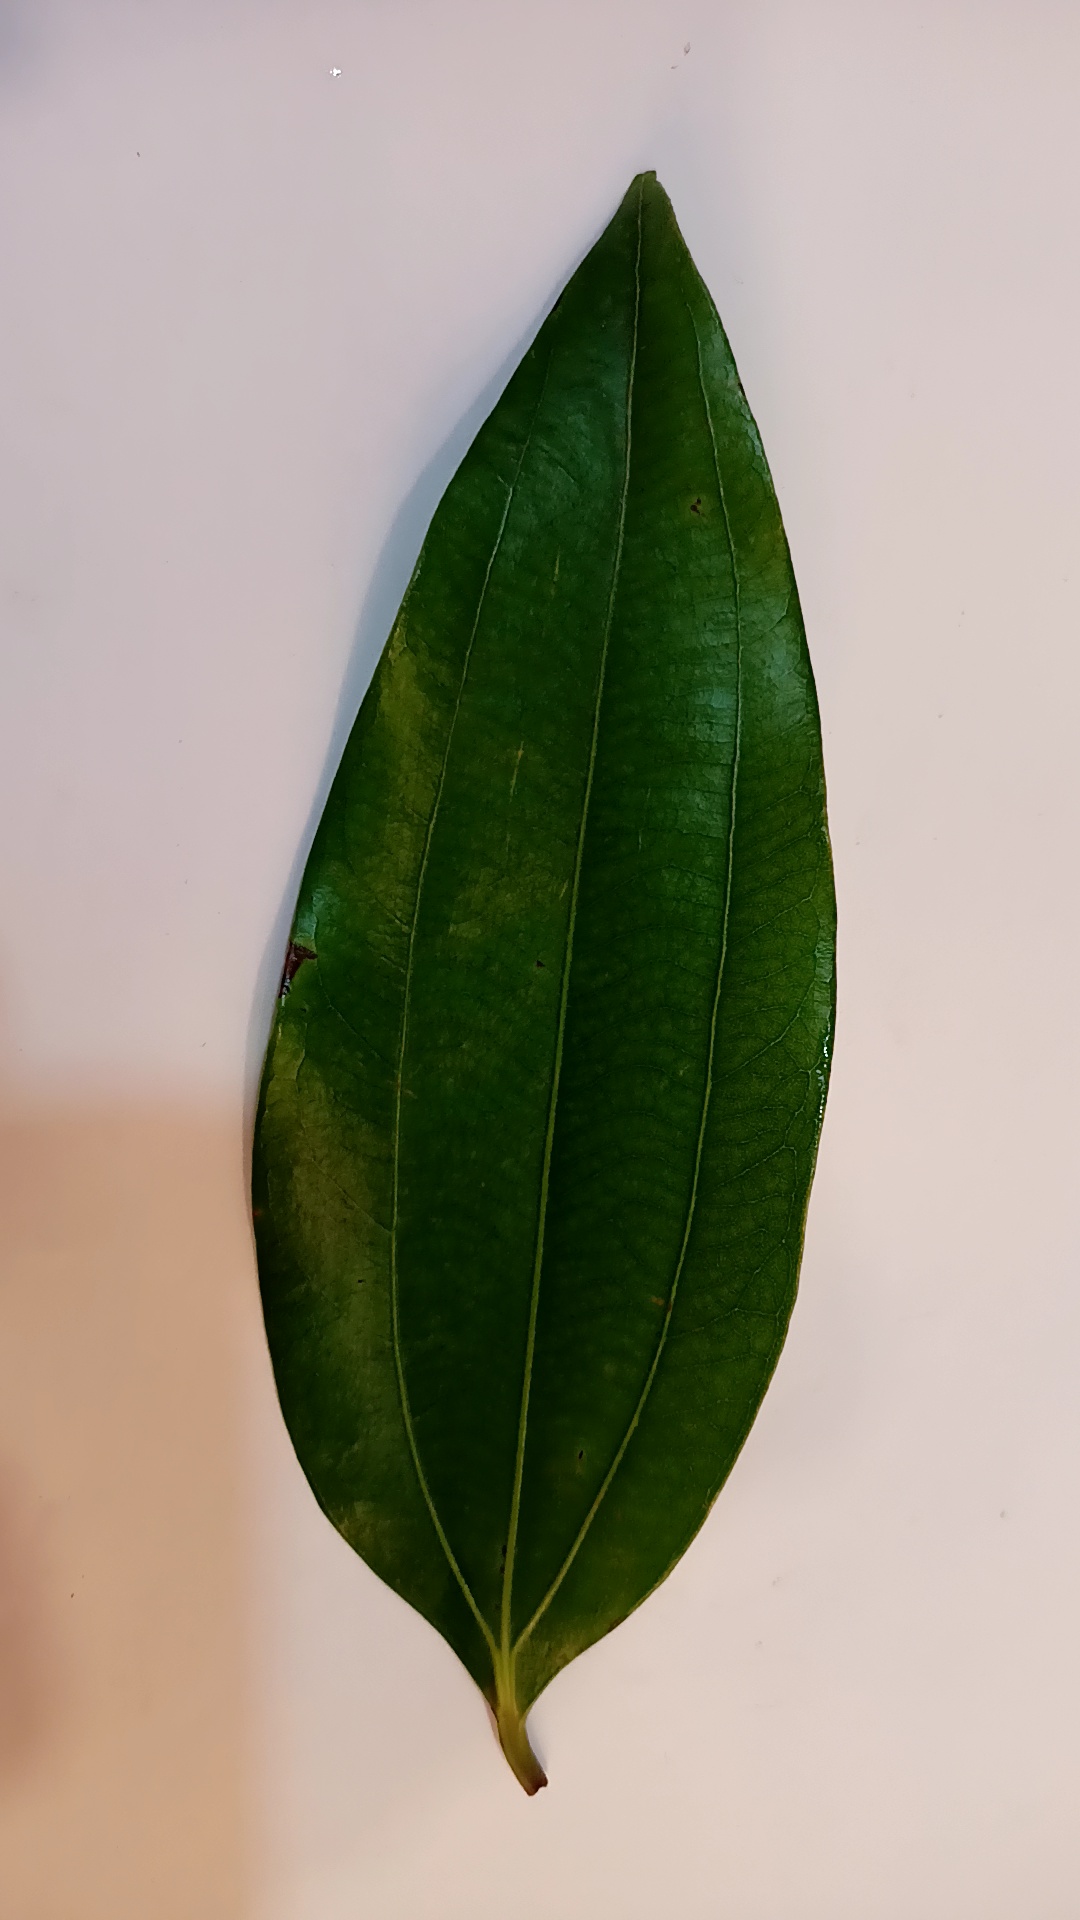
Label: Healthy